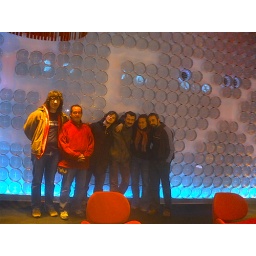
In the hotel in Madrid, the boys and girls of Kamchatka have one thing on their mind